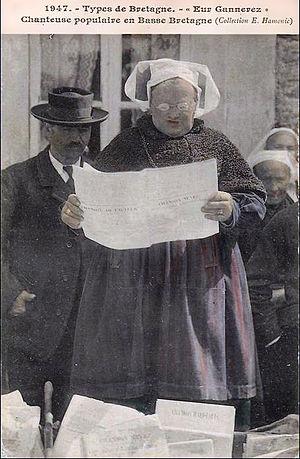
Cette carte montre en pleine action la plus connue des vendeuses de chansons, surnommée ""Mari Kastellin"" (Marie de Chateaulin) à cause de sa coiffe. Son véritable nom était Marie-Anne Rolland, femme de Jean Le Chalony, chiffonnier (leur mariage est daté du 3 juin 1879 à Châteaulin). Elle était née à Loqueffret le 6 août 1845 et exerçait la profession officielle de marchande foraine. Elle habitait Quimperlé mais n'hésitait pas à pousser jusque dans le Trégor ou le Pays Bigouden pour exercer son commerce. La date et le lieu de son décès ne sont pas connus mais elle était encore vivante en 1914. La feuille volante qu'elle tient dans les mains pourrait être un ensemble de trois chansons
Loqueffret, en breton Lokeored, est une commune du centre du Finistère, en région Bretagne, dans l'ouest de la France. Situé au sud des monts d'Arrée, dans la partie orientale du Parc naturel régional d'Armorique, c'est un petit village rural, ancienne patrie des Pilhaouers.
La chanson bretonne est l'expression orale de la Bretagne, qui est à rattacher aux composantes territoriale, linguistique, musicale et culturelle. Il existe quatre types de chants : la gwerz, la sône, le kantig et le kan da zañsal en zone bretonnante, respectivement la complainte, la chanson, le cantique et le chant à danser en zone romane.